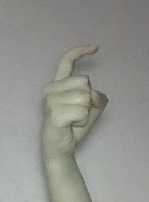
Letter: ra